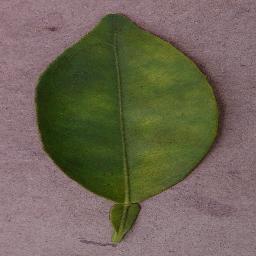
Label: Orange___Haunglongbing_(Citrus_greening)